Zerovalent iron

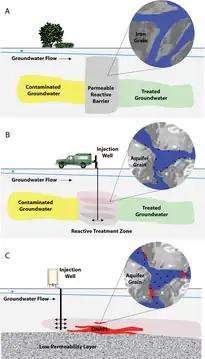
click to enlarge

Treatment of many kinds of pollutants has been proposed, but few have been demonstrated in solving environmental challenges.